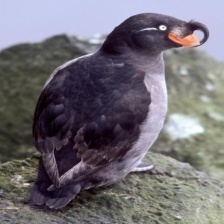
Species: CRESTED AUKLET
Scientific name: AETHIA CRISTATELLA